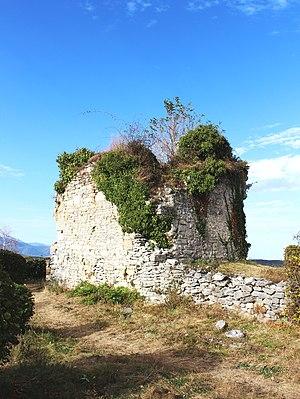
Château de Montoussé (Hautes-Pyrénées)
Cet article présente les châteaux, maisons fortes, mottes castrales, situés dans le département français des Hautes-Pyrénées..
Montoussé est une commune française située dans le département des Hautes-Pyrénées, en région Occitanie.